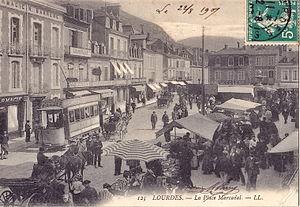
Carte postale ancienne éditée par LL, n°125 :LOURDES - La Place Mercadal
Lourdes est une commune française située dans le département des Hautes-Pyrénées, en région Occitanie.
Le tramway de Lourdes est un réseau de tramway urbain qui desservit la ville de Lourdes de 1899 à 1930.